Tasmanian coniferous shrubbery

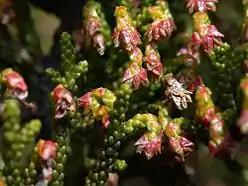
"Pherosphaera hookeriana"

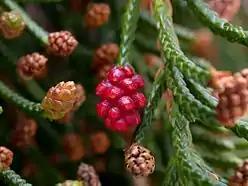
"Microcachrys tetragona"

The alpine vegetation of western Tasmania is associated with paleoendemic species, i.e. species that are old and geographically confined. "Microchachry"s"," "Pherosphaera" and "Diselma" are paleoendemic coniferous shrub clades of alpine western Tasmania. These clades were found on other southern hemisphere continents according to fossil, and they are restricted in their distribution. The environment they inhabit currently is not productive with infrequent fire, which is evident through the short and open canopy structure of the vegetation. Distribution of paleoendemic species gives insight into the similarities to environments in which ancestral lineages occurred and the current environmental characteristics allowing the species survival. Persistence of these species is due to natural selection, not dispersal limitation. The conservation of certain ecological characteristics promotes survival. The table below shows clade ages and scores of paleoendemism, which are calculated by dividing the age of the clade by the square root of the area of current occupancy. Scores of >500 m are considered high.